Maurice-Mollard Plaza

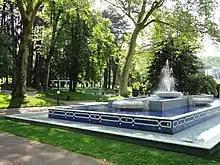
Parc des Thermes with its central Moroccan fountain, built to mark the fiftieth anniversary of the Moroccan independence negotiations held in Aix in 1955.

Maurice-Mollard Plaza features a monumental, flower-filled fountain at its center, raised on porphyry paving stones. The northern part of the square is embellished with tree-lined avenues, bordering Les Thermes Plaza and the Square du Temple de Diane d'Aix-les-Bains.